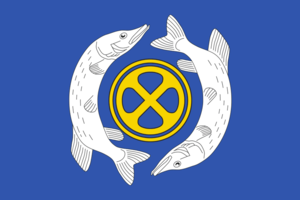
Chtchoutchie est une ville de l'oblast de Kourgan, en Russie, et le centre administratif du raïon de Chtchoutchie. Sa population s'élevait à 10 310 habitants en 2016.